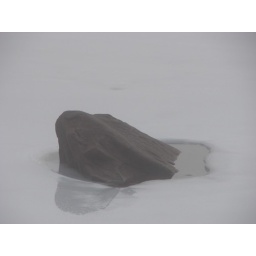
rock in the middle of a lake